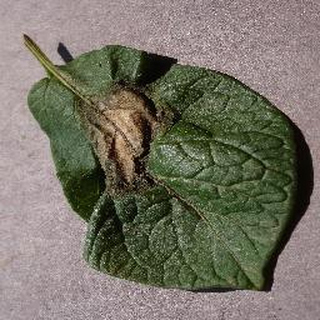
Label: potato_late_blight